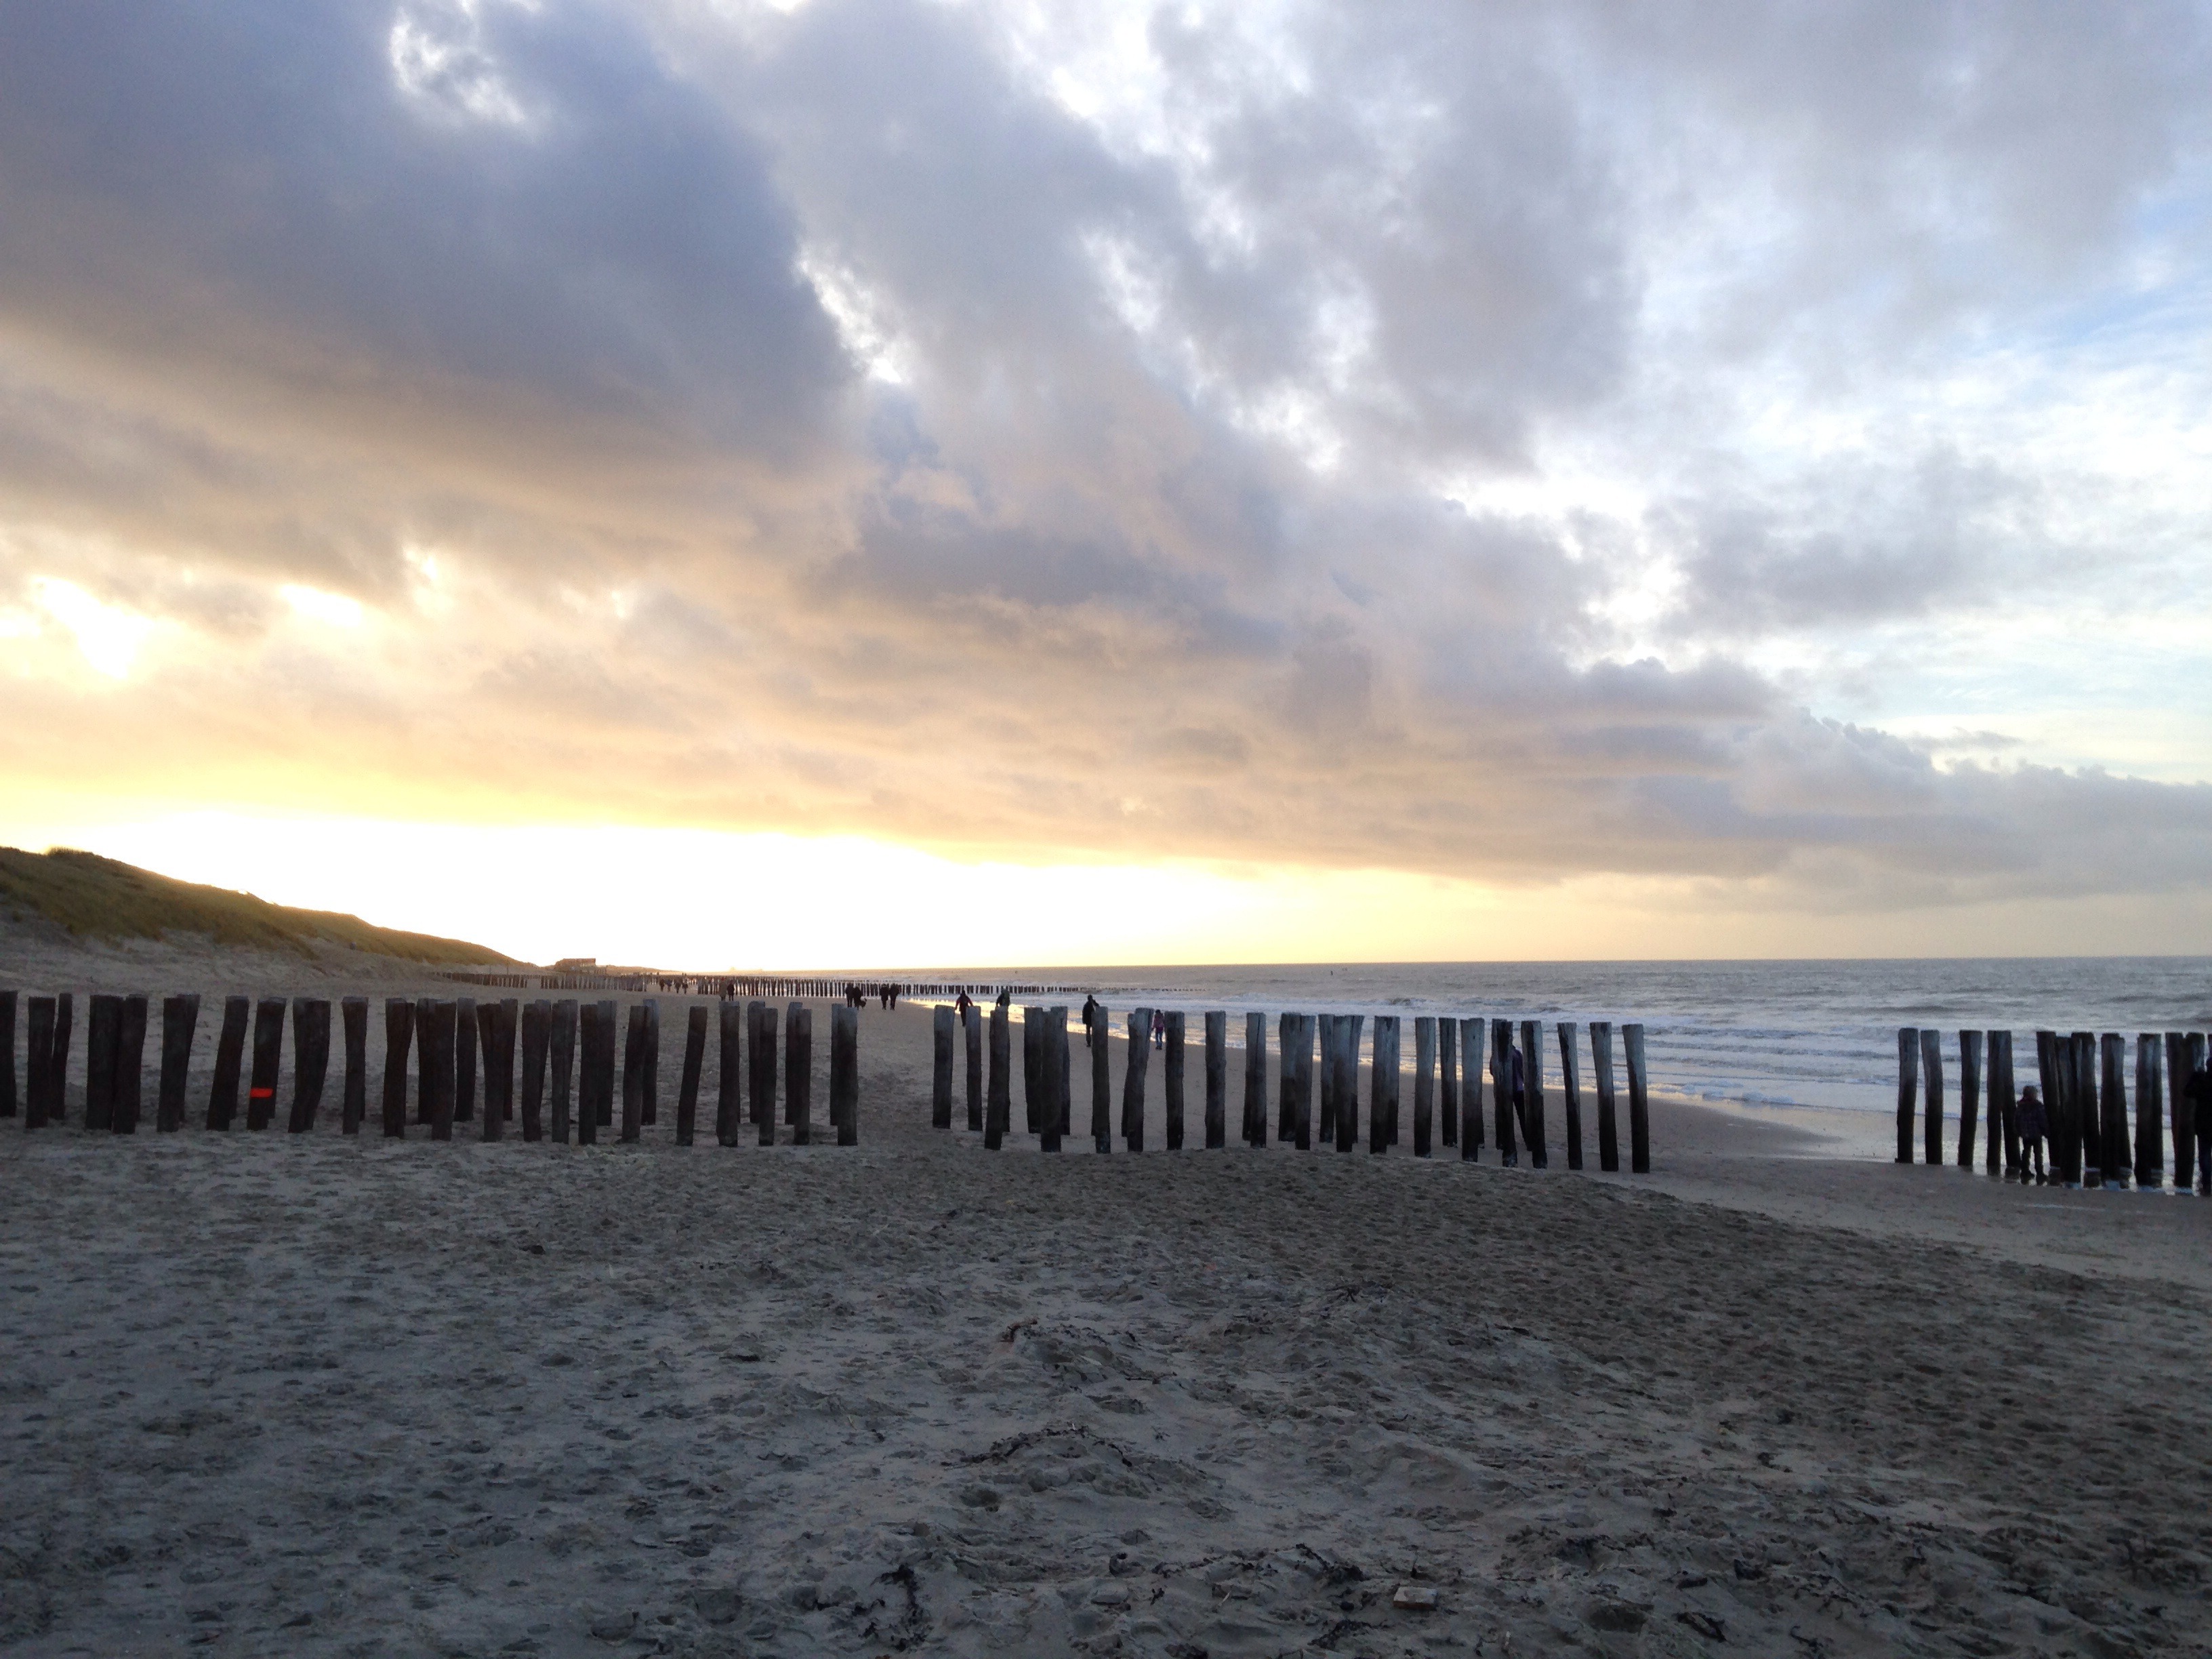
beach, sea, coast, water, sand, ocean, horizon, post, cloud, sky, wood, sun, sunrise, sunset, sunlight, morning, shore, wave, dawn, pier, dusk, evening, rest, body of water, silent, zeeland, domburg